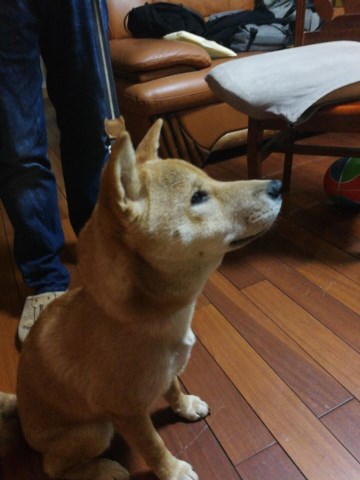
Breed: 1043-n000001-Shiba_Dog